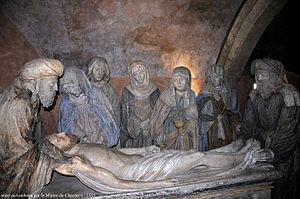
Media:Maitre de chaource-mise-au-tombeau4a.jpg Mise au tombeau par le Maître de Chaource
L'église Saint-Jean-Baptiste est une église de rite catholique romain, de style gothique, située place de l'Église à Chaource, en France.L'édifice est classé au titre des monuments historiques en 1840.
Le Maître de Chaource — également connu comme le Maître de Sainte Marthe ou Maître aux Figures Tristes — est un sculpteur champenois anonyme du XVIᵉ siècle. Une hypothèse longuement répandue, mais aujourd'hui très contestée, est qu'il s'agirait d'un certain Jacques Bachot, mentionné à Troyes entre 1497 et 1527 et à Joinville entre 1500 et 1505.